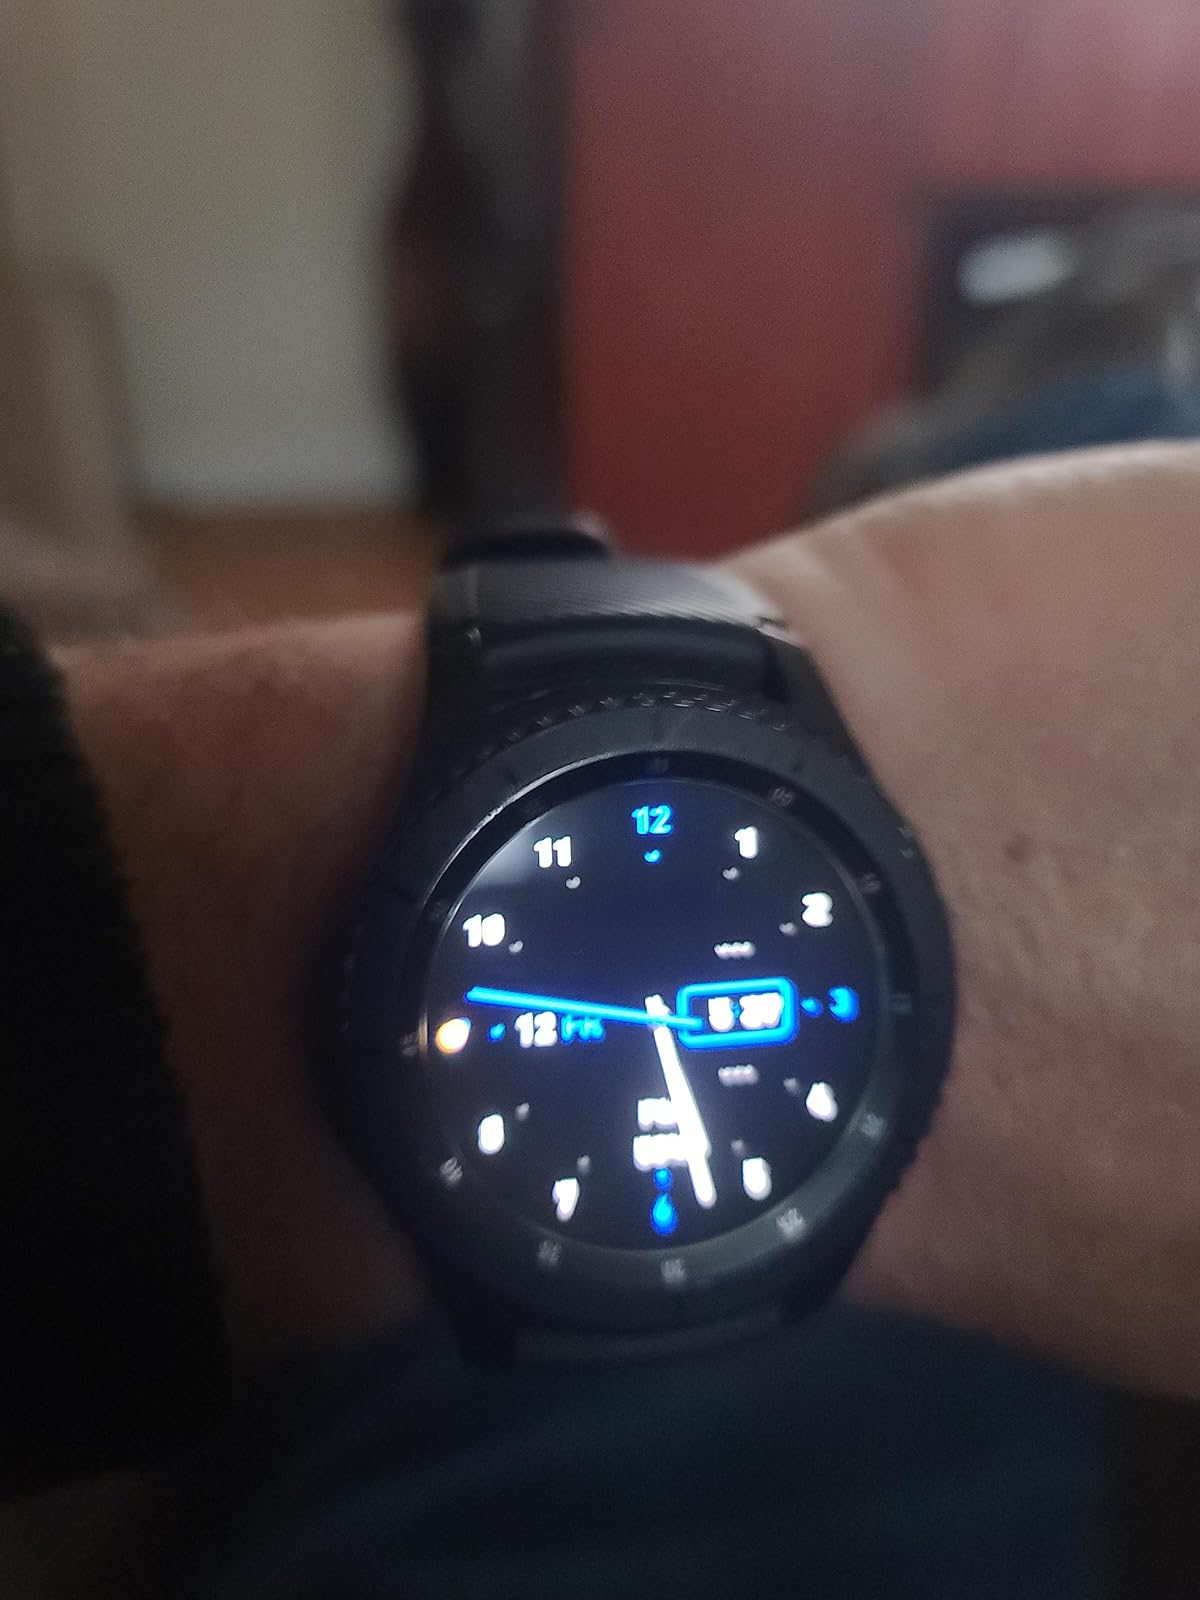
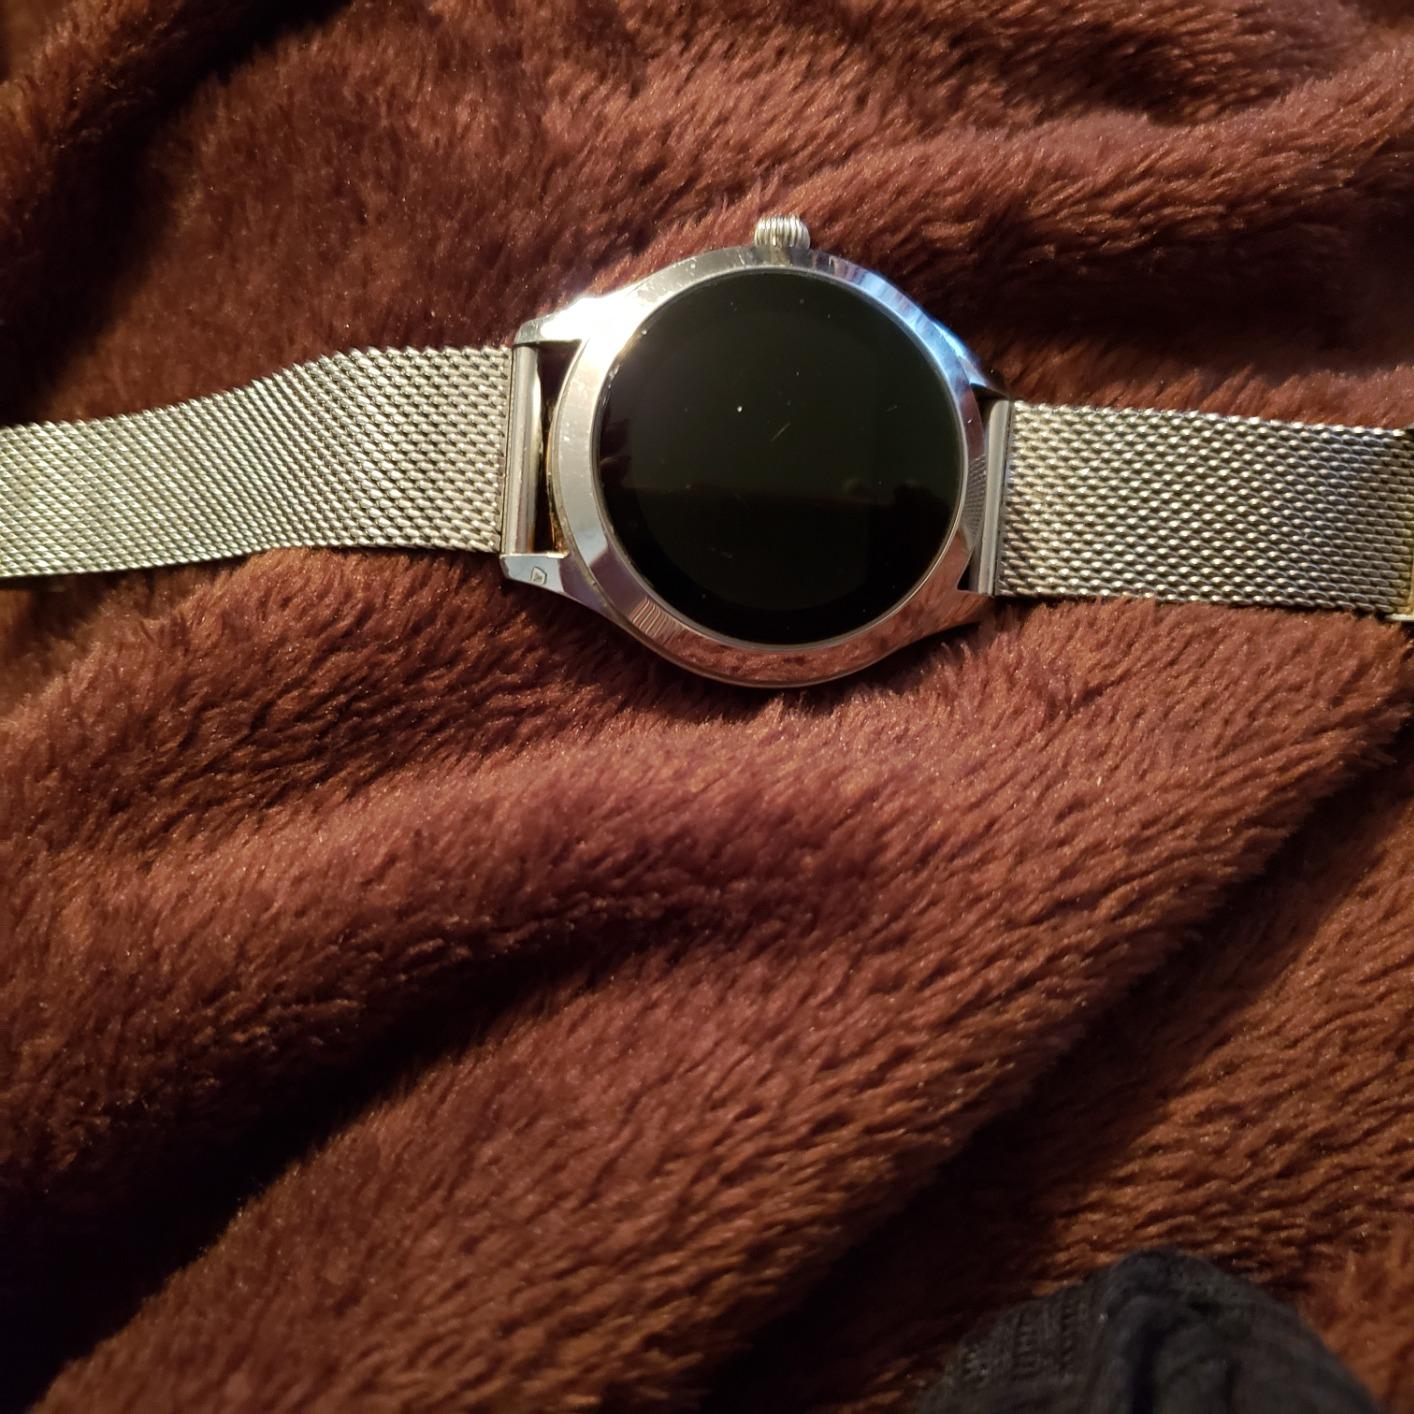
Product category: smartwatch
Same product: no